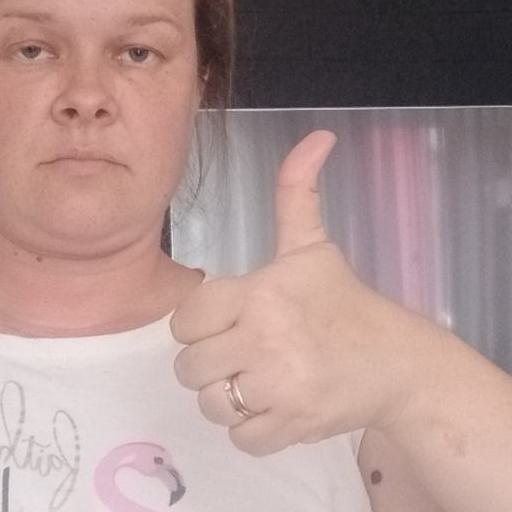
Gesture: like